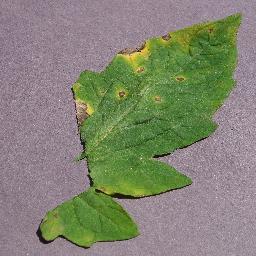
Label: Tomato___Septoria_leaf_spot